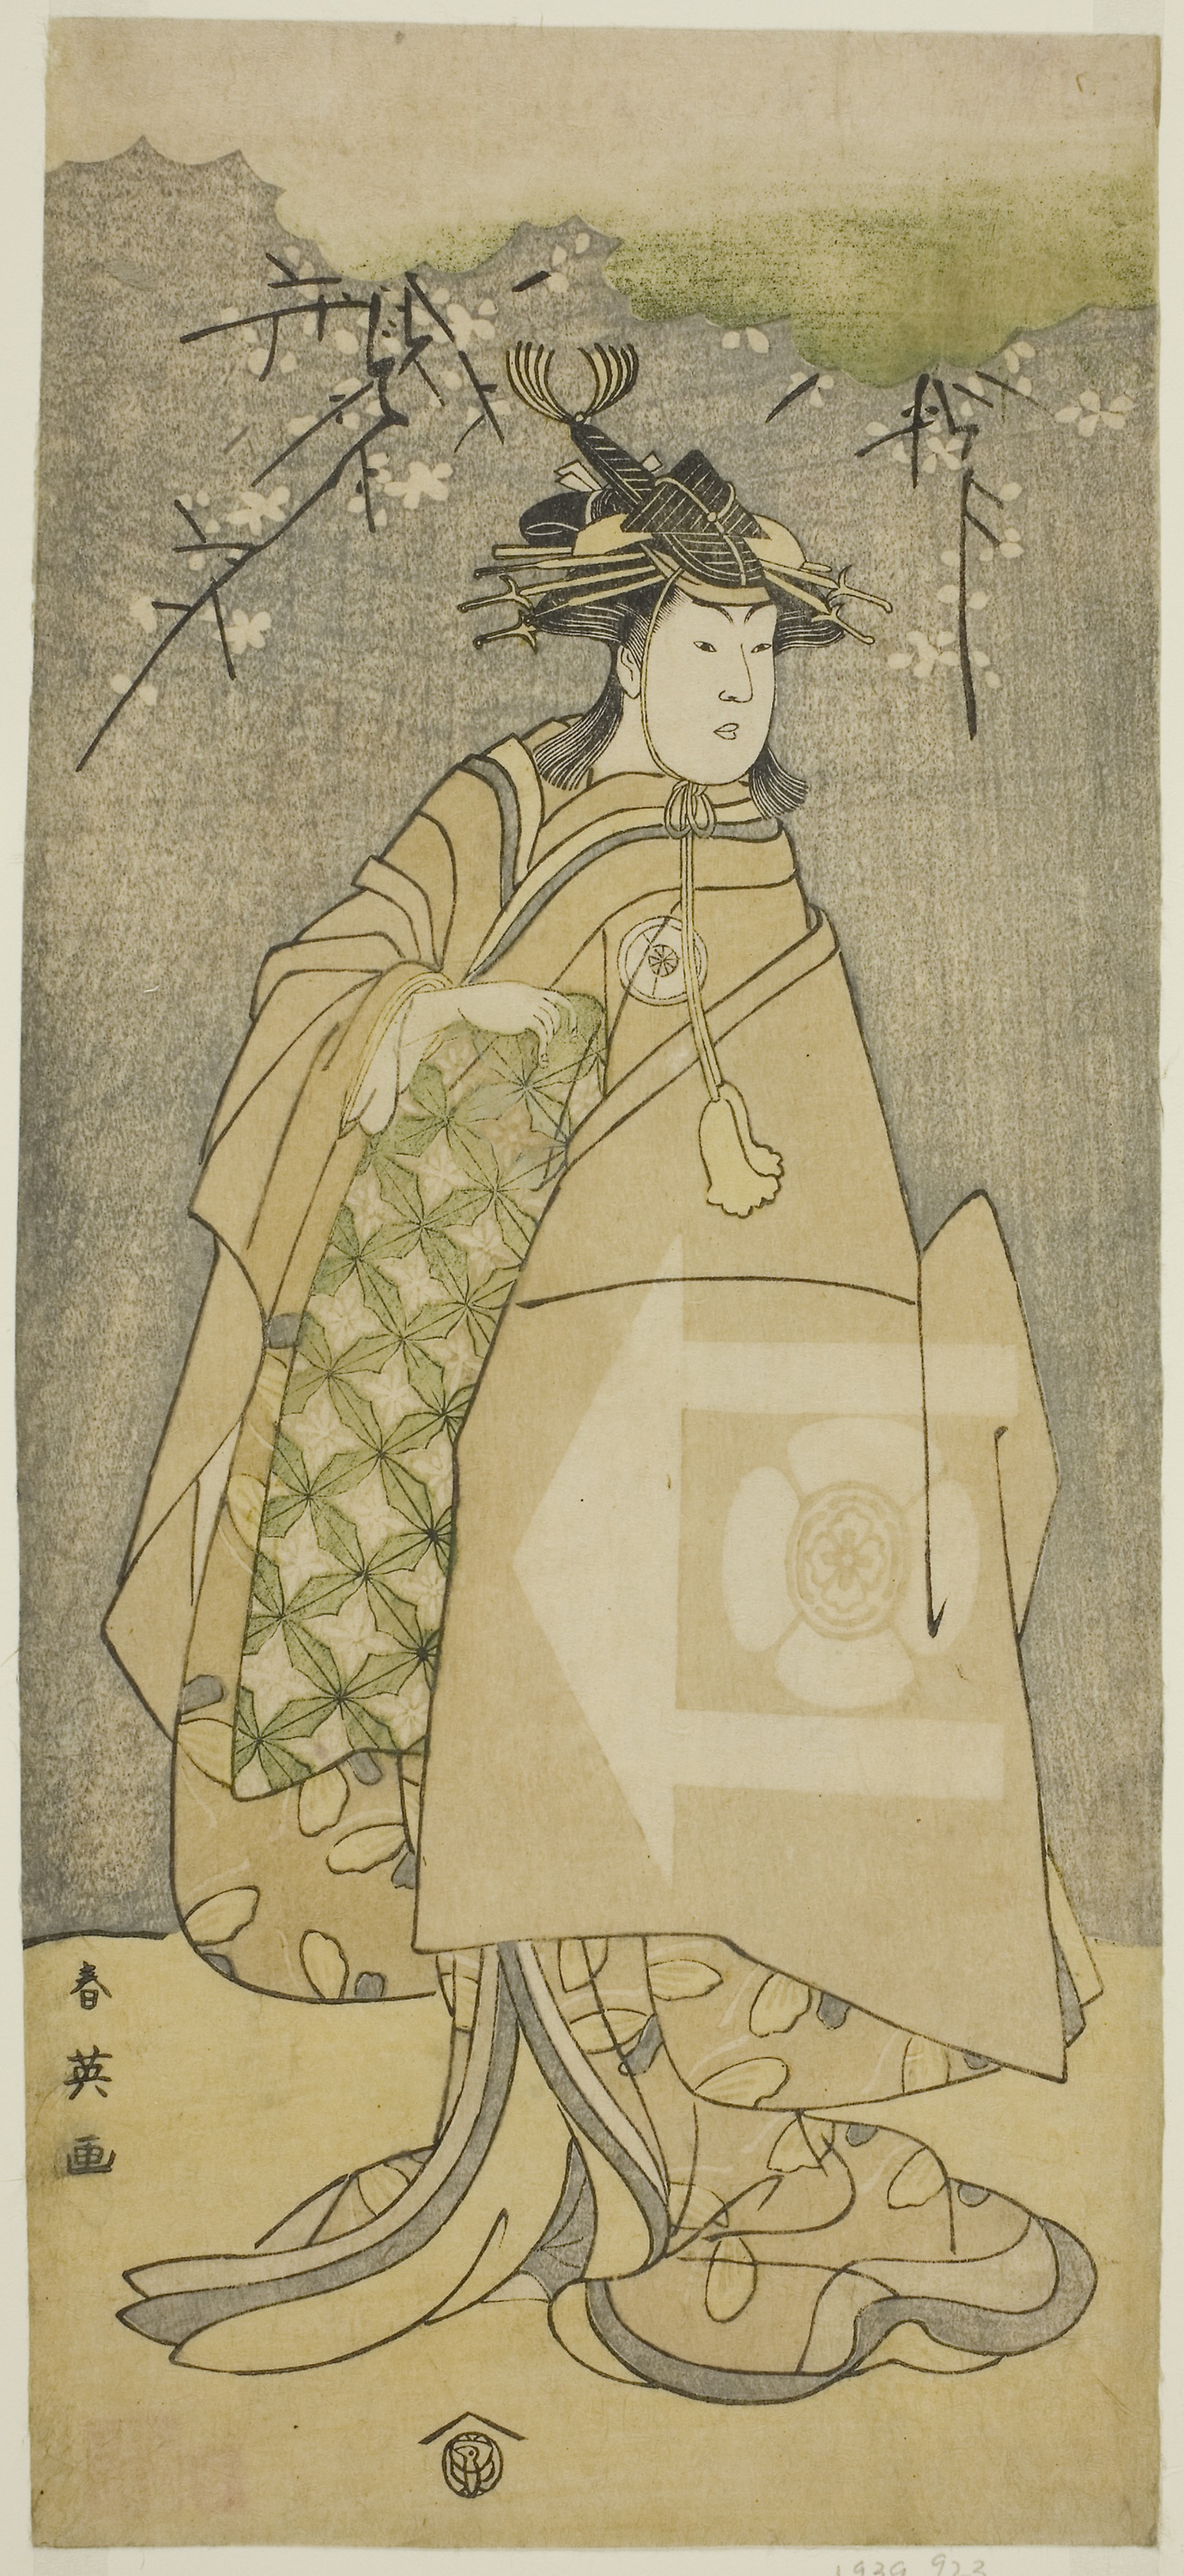
art, illustration, costume design, artwork, printmaking, paper, drawing, vintage clothing